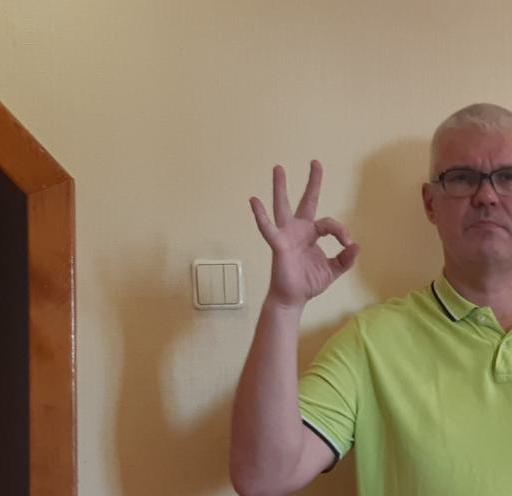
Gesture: ok